Richard Weston (canal builder)

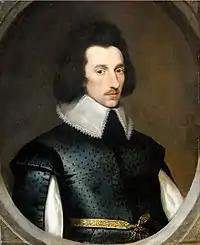
"Portrait of Sir Richard Weston", attributed to Cornelis de Neve, c. 1630

Sir Richard Weston (1591–1652) was an English canal builder and agricultural improver. He instigated the construction of the Wey Navigation—one of the first man-made navigations in Britain—and introduced new plants and systems of crop rotation.